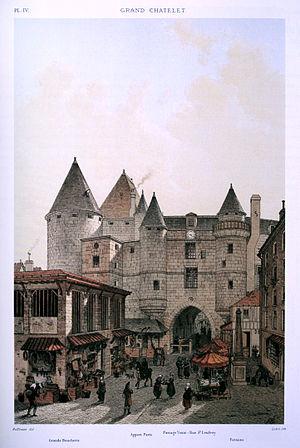
Grand Châtelet. Vue prise de la rue Saint-Denis (1800) vers le sud.
Le Grand Châtelet de Paris était une forteresse édifiée par Louis VI sur la rive droite de la Seine, au débouché de la rue Saint-Denis. Elle a été démolie au début du XIXᵉ siècle et a été remplacée par l'actuelle place du Châtelet. Elle abritait le siège de la police, des cachots et la première morgue de la capitale.
La place du Châtelet est située à cheval sur le 1ᵉʳ et le 4ᵉ arrondissement de Paris, au bord de la Seine, à l'entrée du pont au Change.
La rue Trop-Va-Qui-Dure est une ancienne rue de Paris, disparue en 1813 lors de la démolition du Grand Châtelet. Elle était située à cheval sur les anciens 4ᵉ et 7ᵉ arrondissements de Paris.